Luis de Miranda

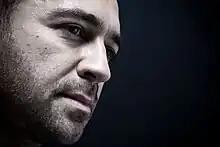
Luis de Miranda

Luis de Miranda is a philosopher and novelist. His earlier books, written in French, have been translated into English, Chinese, Swedish, among other languages. A PhD from the University of Edinburgh, he previously graduated in philosophy at Pantheon-Sorbonne University and in economics at HEC Paris. Since 2018, Luis de Miranda is a philosophical practitioner and member of the Swedish Society for Philosophical Practice, and an academic researcher in Sweden.